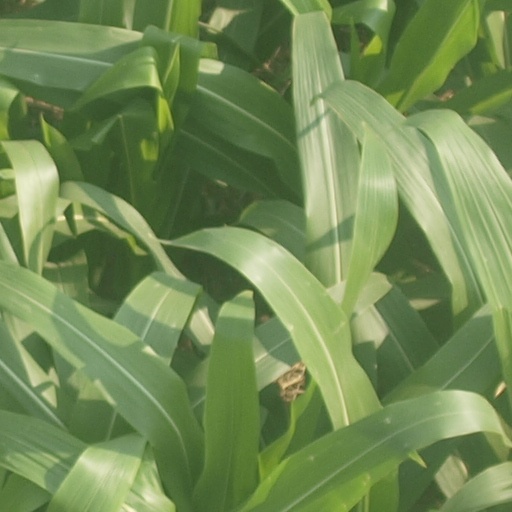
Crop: maize; corn